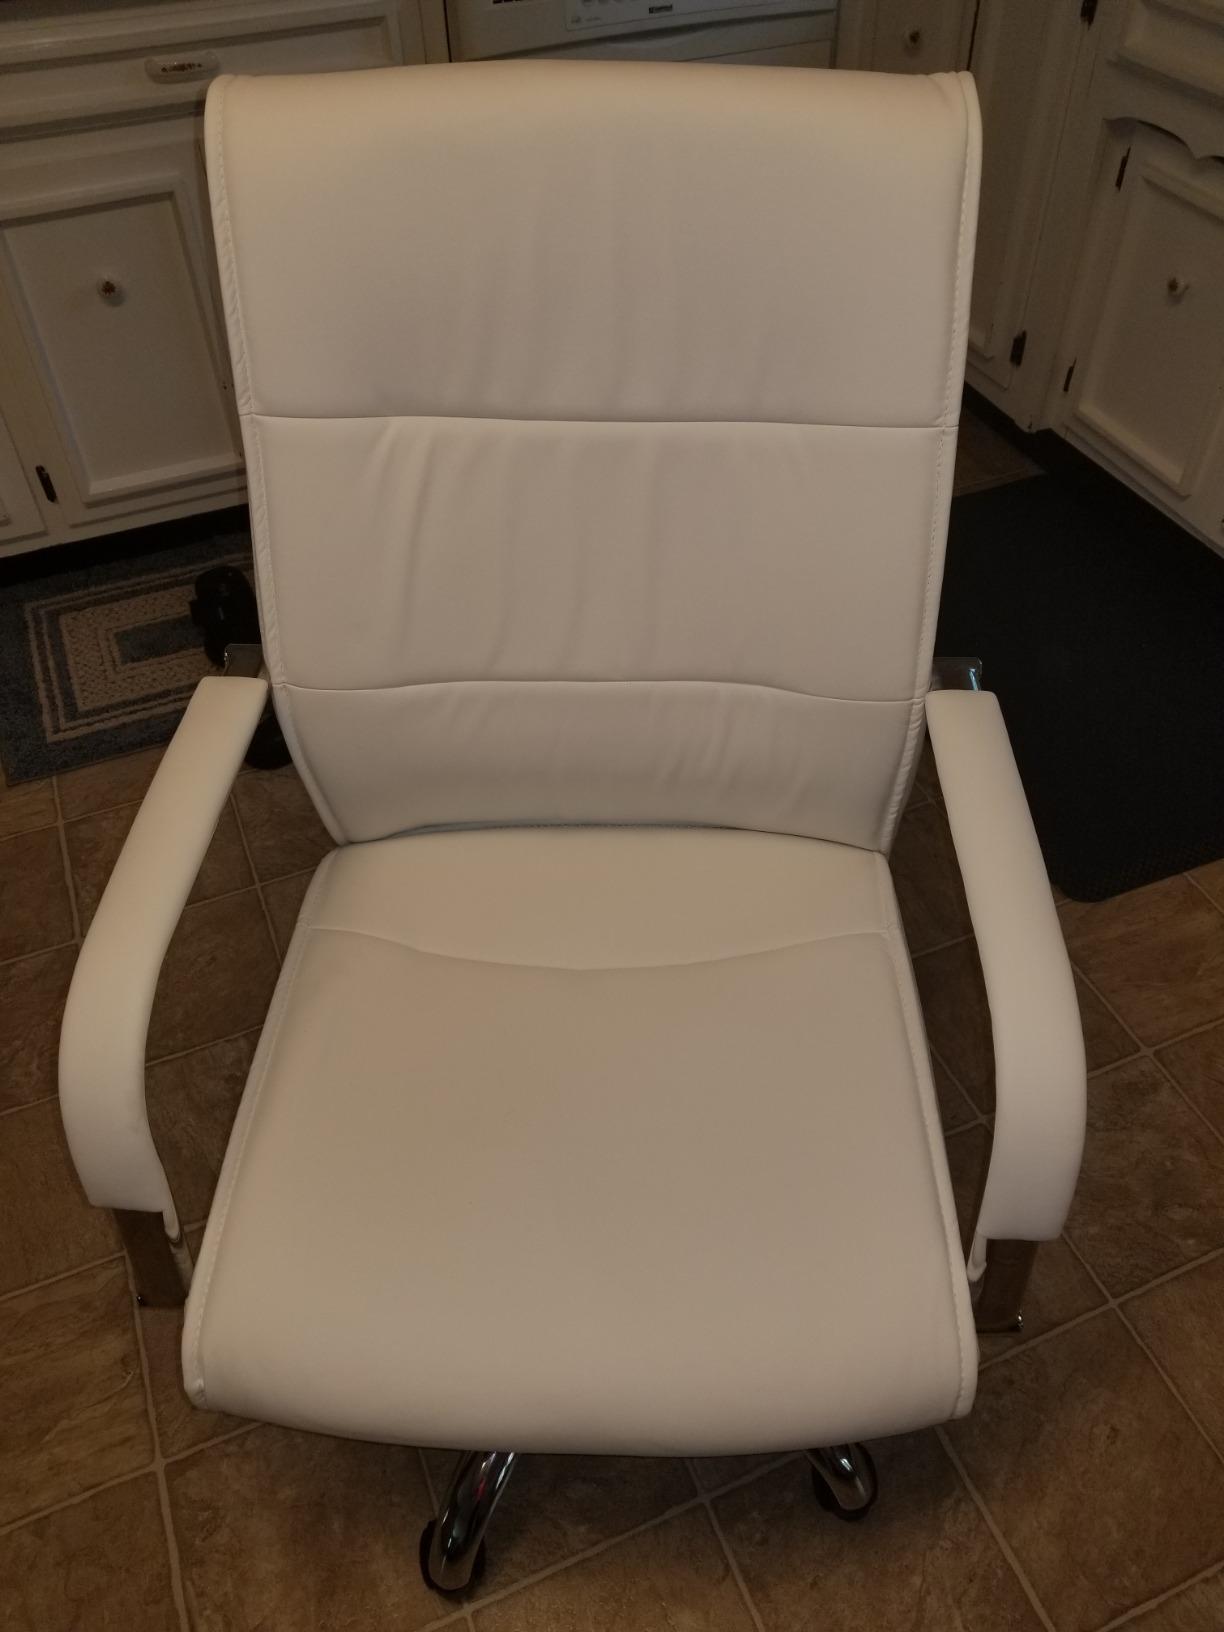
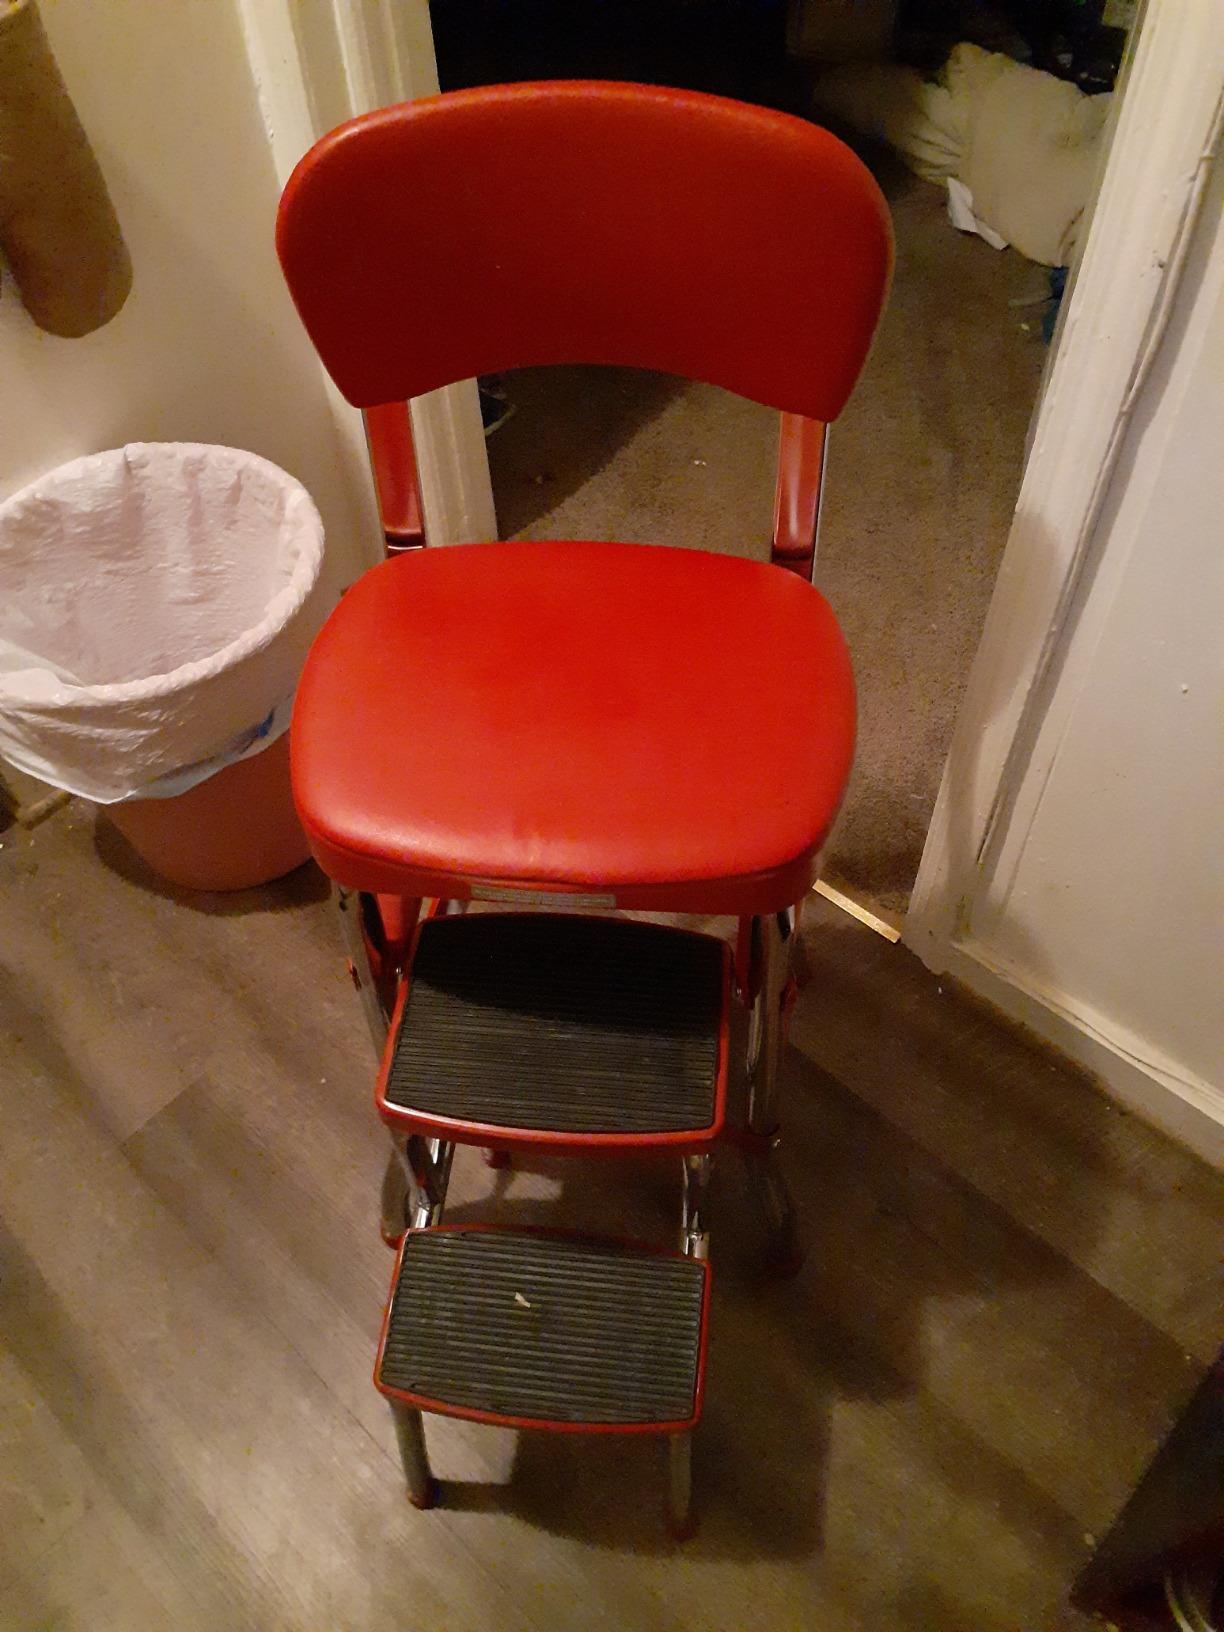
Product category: items_chair
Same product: no